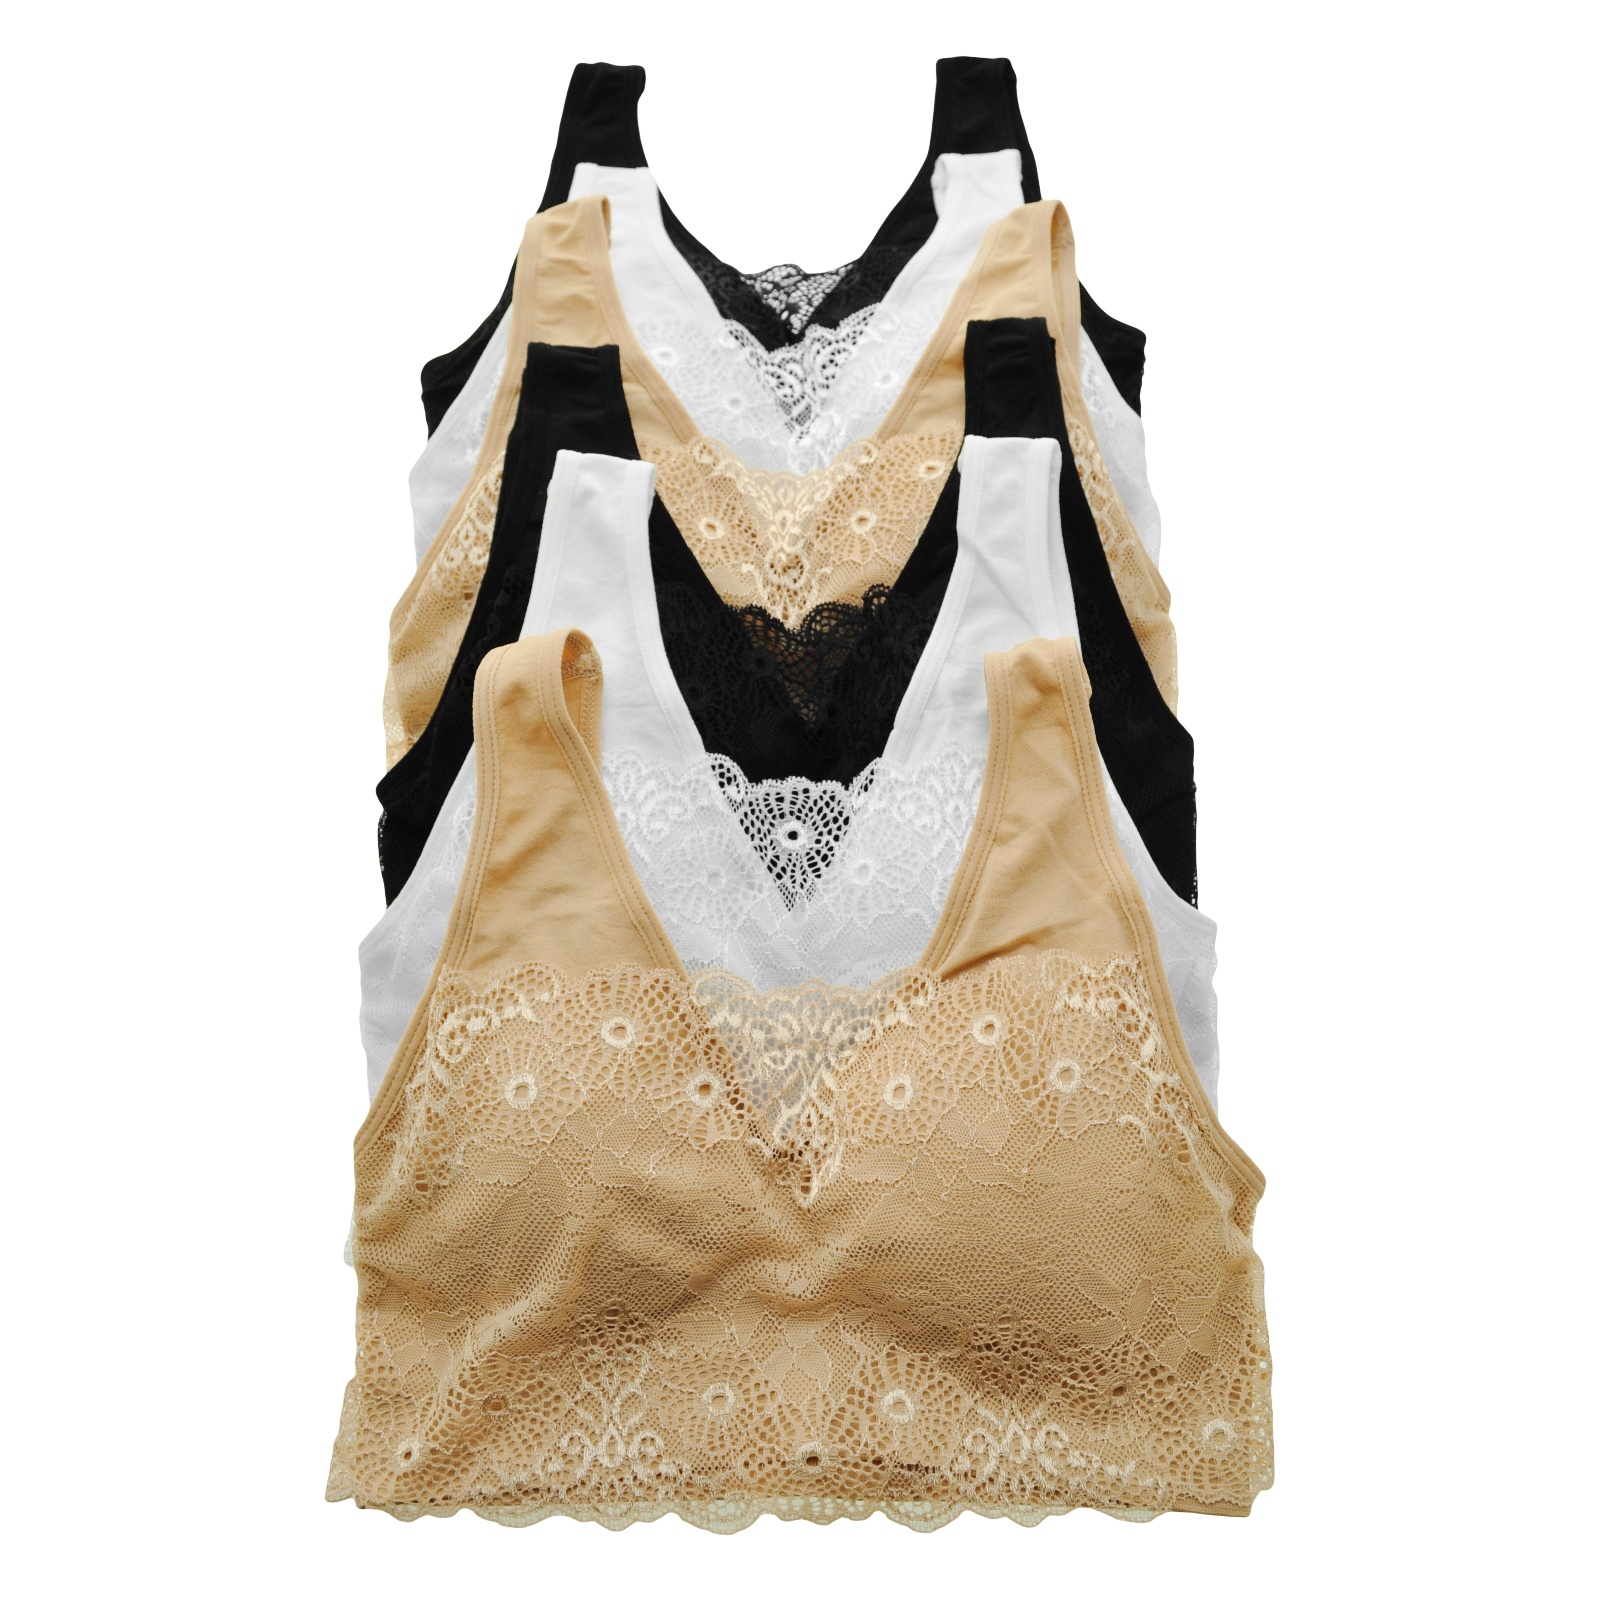
Seamless Girls Training Bra with Lace Modesty Panel (6-Pack)
These seamless pull on style bras are the perfect training bra for your growing girl. They feature a cute lace panel on the double layer front and come with removable cups for modesty. Available in assorted colors. Small/Medium fits bra size 28A-30B and Large/X-Large fits bra size 30B-34B. Made of 90% Nylon and 10% Spandex. Machine wash in lingerie laundry bag, line dry. For better results, hand wash.
Brand: Angelina
Category: Apparel & Accessories > Clothing > Girls' Underwear > Girls' Undershirts > First Bras